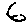
Label: 6